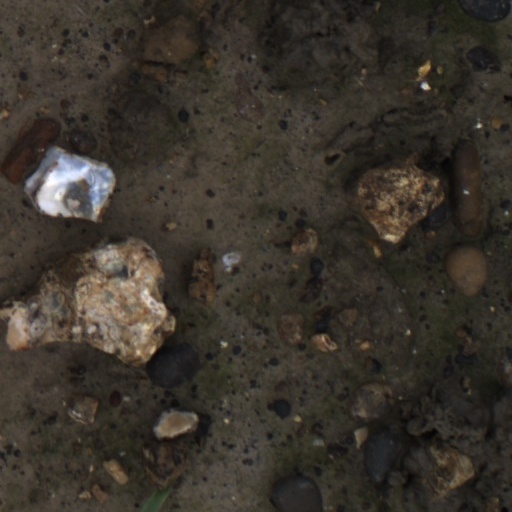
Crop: wheat